Scheduled monuments in the West Midlands

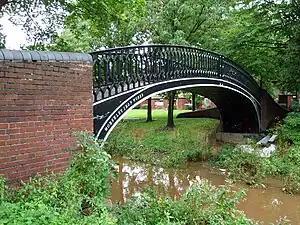
A small iron bridge over a stream

In the United Kingdom, a scheduled monument is a "nationally important" archaeological site or historic building that has been given protection against unauthorised change by being placed on a list (or "schedule") by the Secretary of State for Culture, Media and Sport; English Heritage takes the leading role in identifying such sites. Monuments are defined in the Ancient Monuments and Archaeological Areas Act 1979 and the National Heritage Act 1983. Scheduled monuments—sometimes referred to as scheduled ancient monuments—can also be protected through listed building procedures, and English Heritage considers listed building status to be a better way of protecting buildings and standing structures. A scheduled monument that is later determined to "no longer merit scheduling" can be de-scheduled.